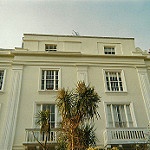
Label: buildings